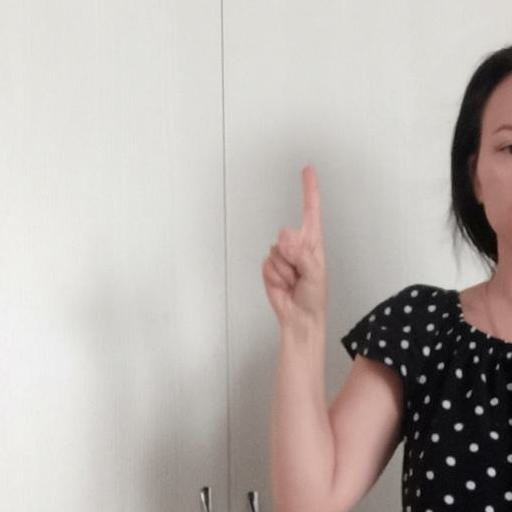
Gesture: one